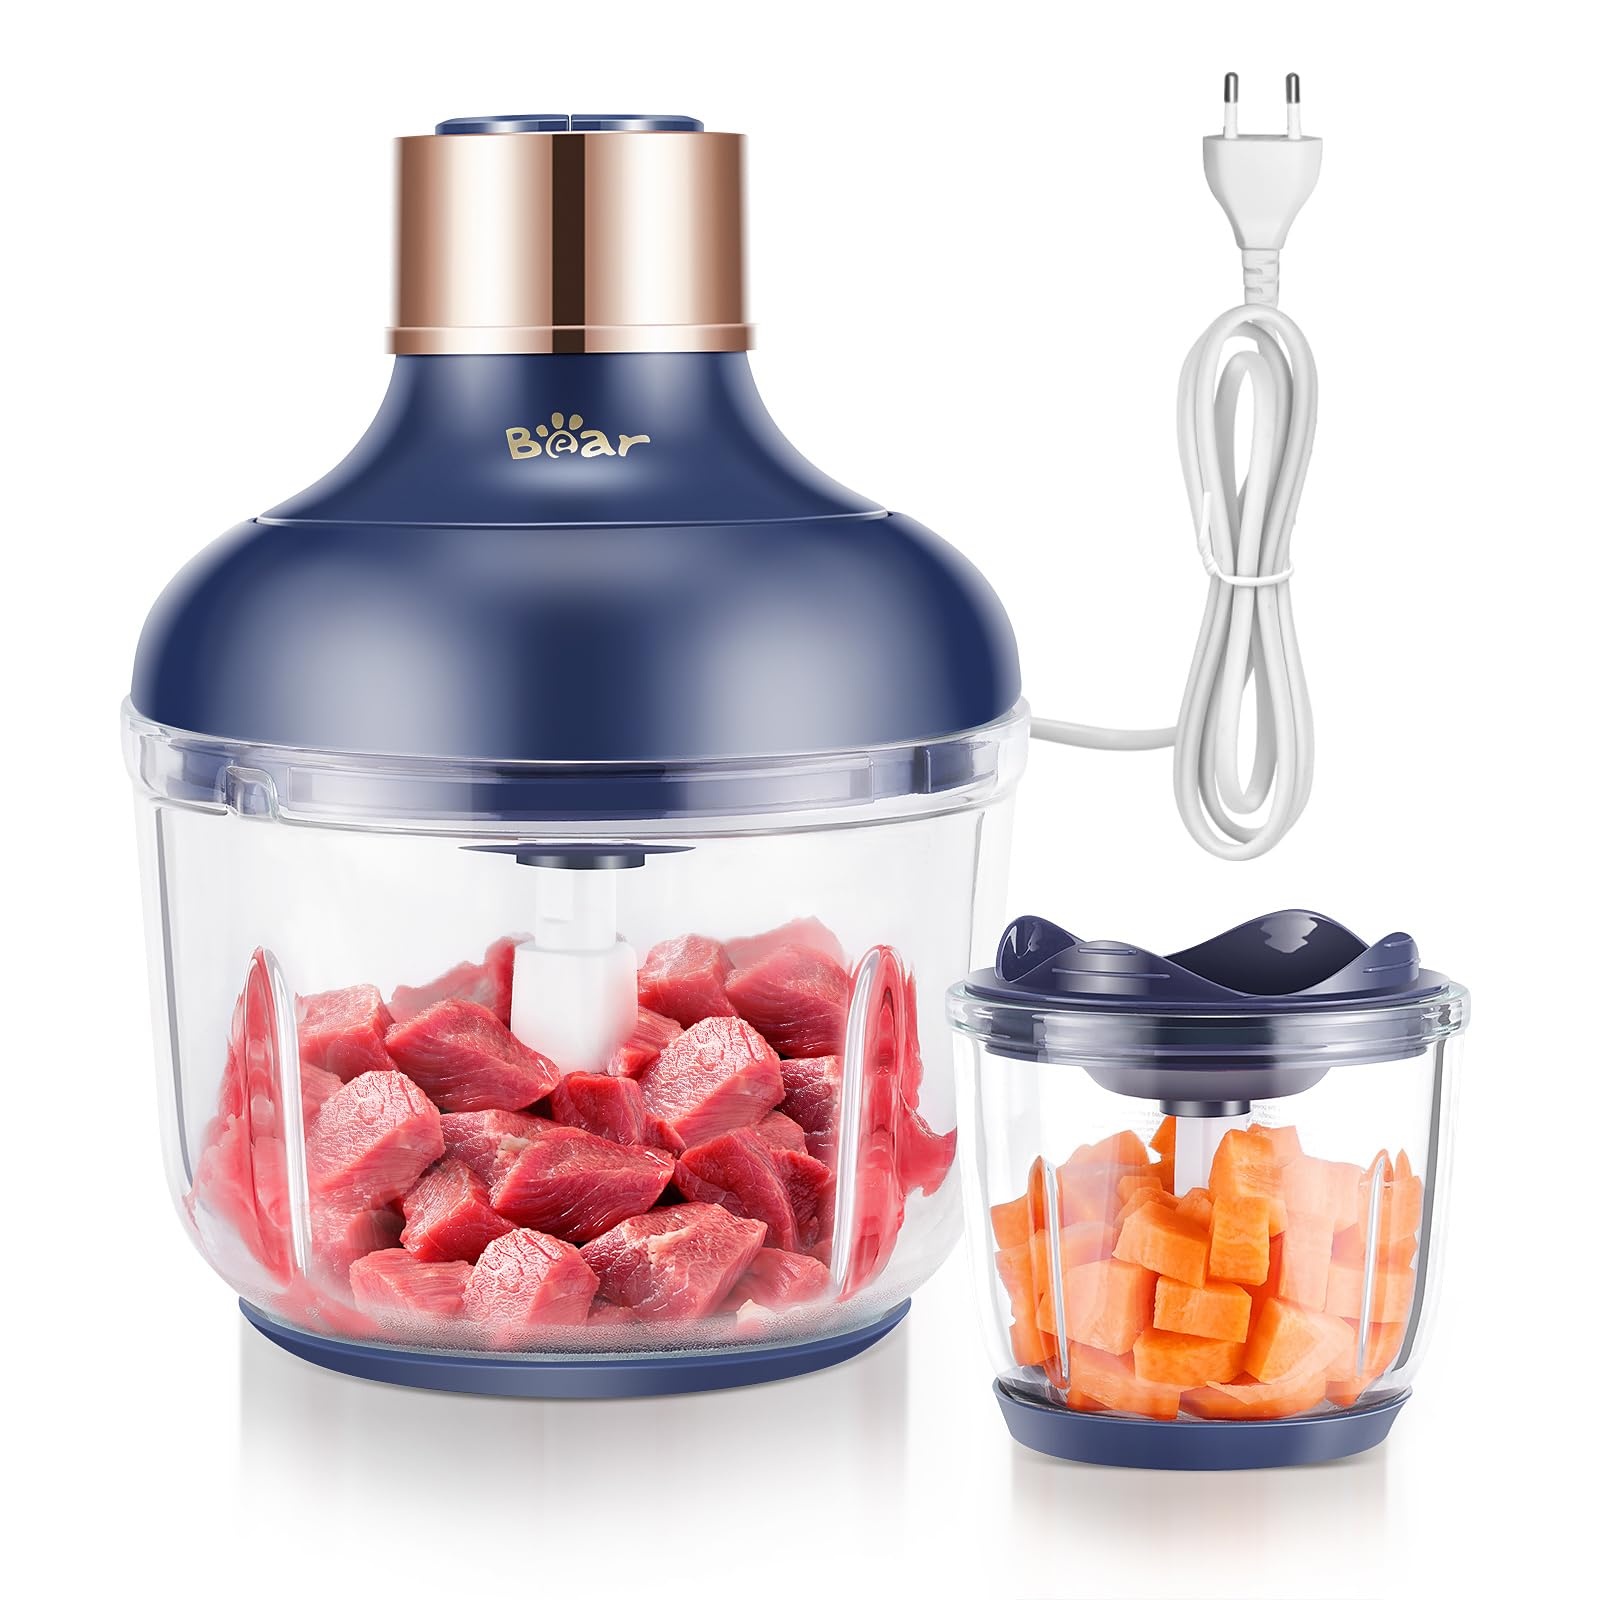
1 x RAW Customer Returns Bear 0.6L 2L Electric Mini Chopper, 2 Speed Levels, Chopper with 4 Stainless Steel Blades and Meat Grinder, Glass Container Chopper for Meat, Baby Food, Fruit, Vegetables - RRP €48.72
Download Manifest: HERE Title Qty Unit Price Total Price ASIN EAN Bear 0.6L 2L Electric Mini Chopper, 2 Speed Levels, Chopper with 4 Stainless Steel Blades and Meat Grinder, Glass Container Chopper for Meat, Baby Food, Fruit, Vegetables 1 €48.72 €48.72 B0BR5DYQXG 198168242520
Brand: Jobalots
Category: Home & Garden > Kitchen & Dining > Kitchen Appliances > Food Grinders & Mills